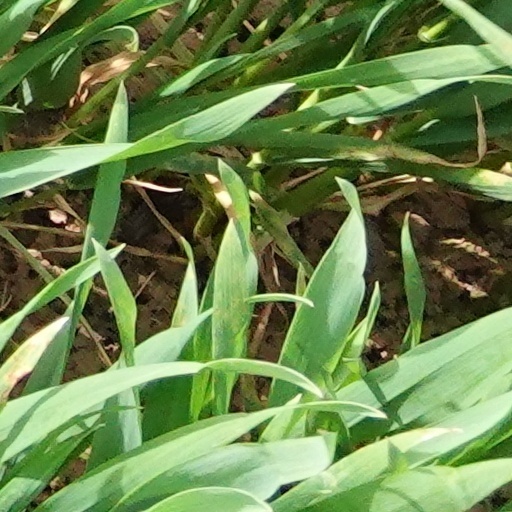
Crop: wheat